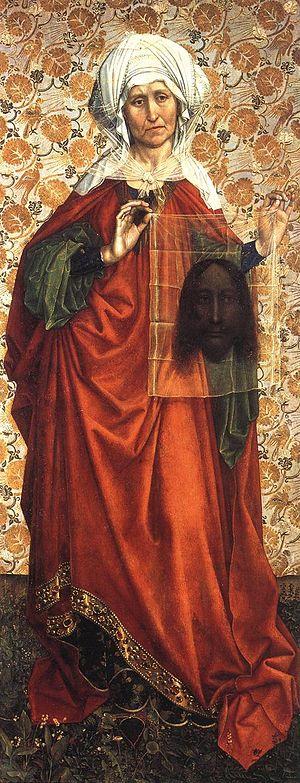
Cette page dresse la liste des œuvres du peintre Robert Campin :
Le voile de Manoppello est une image de Jésus-Christ imprimée sur un byssus, un voile de 17,5 × 24 cm, à l'origine plus grand. Cette relique d'origine inconnue est arrivée à Manoppello en 1506, apportée par un pèlerin inconnu, qui a disparu sans laisser de traces immédiatement après la livraison au père Giacomo Antonio Leonelli. Il est conservé au sanctuaire de Manoppello dans les Abruzzes, à 90 km de Rome. Cette image aurait servi de modèle pour les représentations ultérieures de la Sainte Face. Benoît XVI a rendu visite au sanctuaire le 1ᵉʳ septembre 2006.
Véronique, Véronne ou Bérénice est un personnage de l'époque néo-testamentaire, dont l'histoire se répand entre les VIIᵉ et VIIIᵉ siècles. Dans sa version la plus connue, il s'agit d'une femme pieuse de Jérusalem qui, poussée par la compassion lorsque Jésus-Christ portait sa croix au Golgotha, lui donna son voile pour qu'il pût essuyer son front. Jésus accepta et, après s'en être servi, le lui rendit avec l'image de son visage qui s'y était miraculeusement imprimée. Les catholiques romains fêtent sainte Véronique le 4 février, et les orthodoxes le 12 juillet.